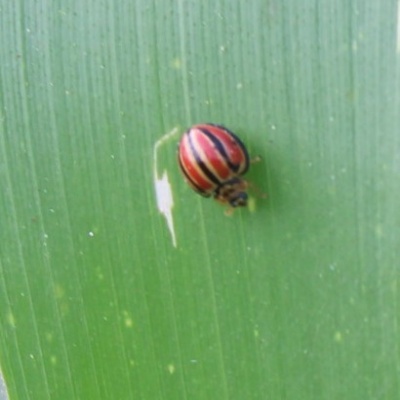
Crop: Maize
Condition: leaf beetle